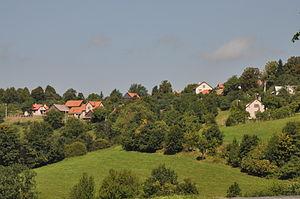
Francova Lhota est une commune du district de Vsetín, dans la région de Zlín, en Tchéquie. Sa population s'élevait à 1 591 habitants en 2018.